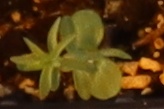
Label: Flax